MAUD Committee

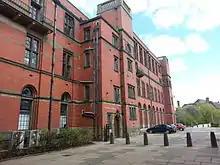
Poynting Physics Building at the University of Birmingham. The blue plaque commemorates the work of Peierls and Frisch.

The division of the MAUD Committee at Cambridge was jointly led by Bragg and Cockcroft. It included Bretscher, Feather, Halban, Kowarski, Herbert Freundlich and Nicholas Kemmer. Paul Dirac assisted as a consultant, although he was not formally part of the team. On 19 June 1940, following the German invasion of France, Halban, Kowarski and other French scientists and their families, along with their precious stock of heavy water, were brought to England by the Earl of Suffolk and Major Ardale Golding on the steamer . The heavy water, valued at £22,000, was initially kept at HM Prison Wormwood Scrubs, but was later secretly stored in the library at Windsor Castle. The French scientists moved to Cambridge, where they conducted experiments that conclusively showed that a nuclear chain reaction could be produced in a mixture of uranium oxide and heavy water.